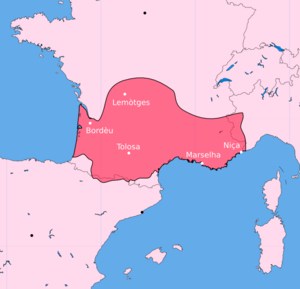
Le Midi de la France correspond approximativement à la moitié sud de la France métropolitaine. Cette région à la limite vague se confond en partie avec l'Occitanie, dont les frontières sont plus précises, mais couvre aussi des régions de culture catalane, basque, saintongeaise et corse.
Les langues régionales ou minoritaires de France sont un ensemble de langues géographiquement et historiquement implantées sur le territoire français, autres que la langue française. Les variétés régionales du français ainsi que les langues issues de l'immigration ne sont pas considérées comme des langues régionales.